Describe the emotion expressed in this image:  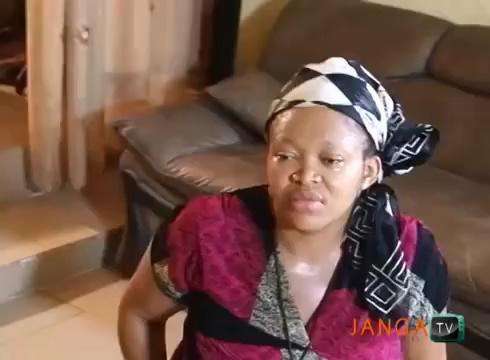
This person displays Pain, valence and arousal with low intensity.